Apulia

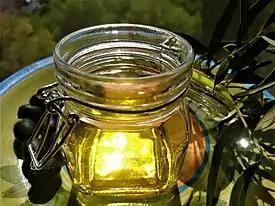
Terre Tarentine extra-virgin olive oil

Vineyards cover in Apulia, which is first place among Italian grape-growing regions. But in the production of quality DOC and DOCG wines, Apulia has only ranked 12th of 20 with 297,667 hl.